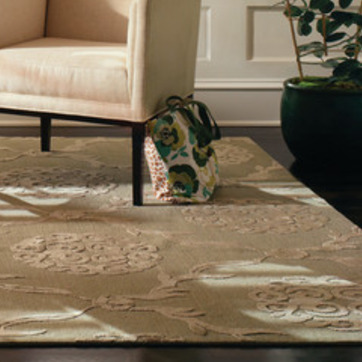
Material: fabric